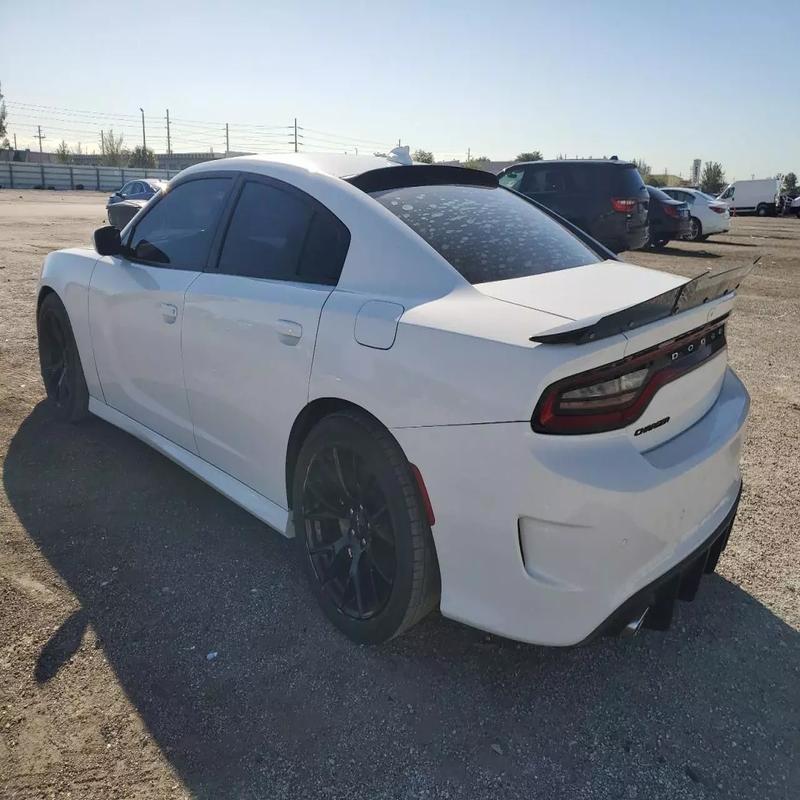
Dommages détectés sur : porte avant gauche, porte arrière gauche, plaque d'immatriculation arrière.
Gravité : majeur